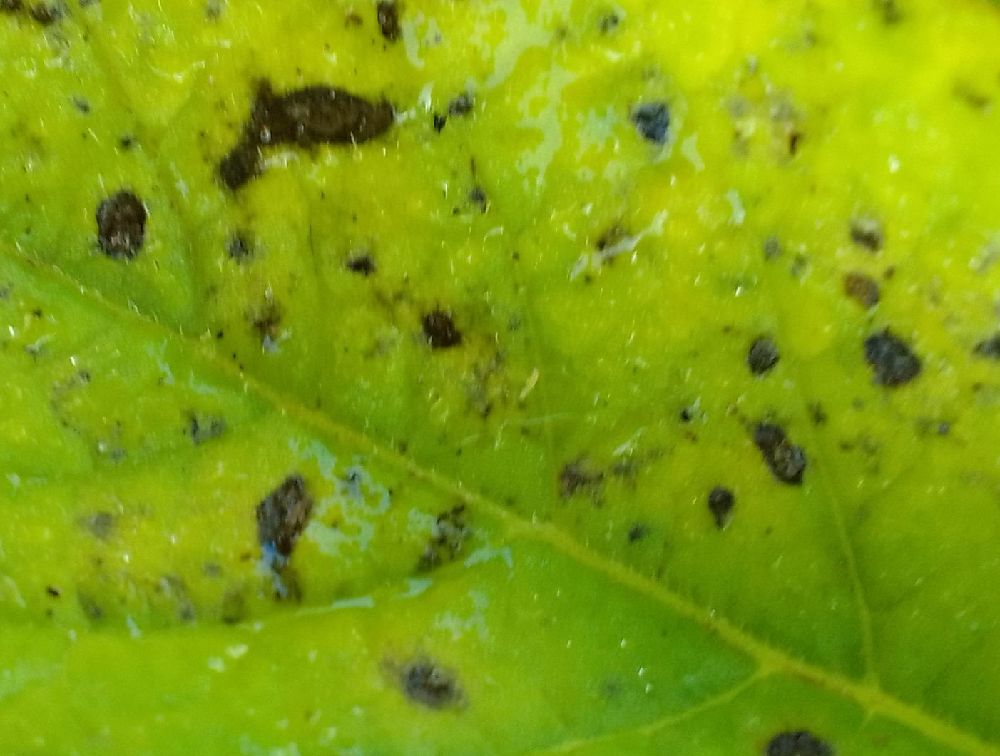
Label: Early blight